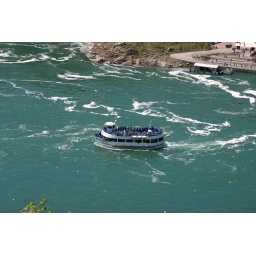
There must have been 2-4 tour boats in the water at any one time.